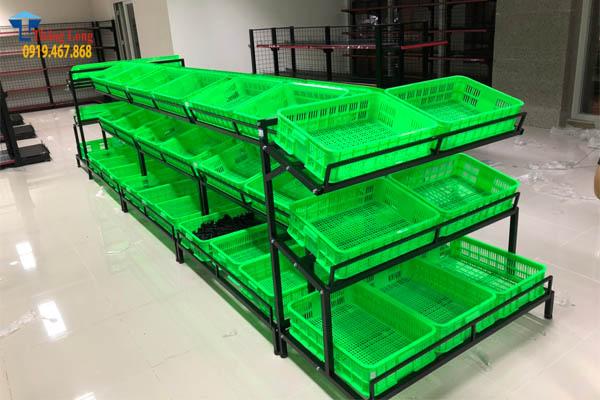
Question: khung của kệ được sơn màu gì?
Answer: khung kệ được sơn màu đen